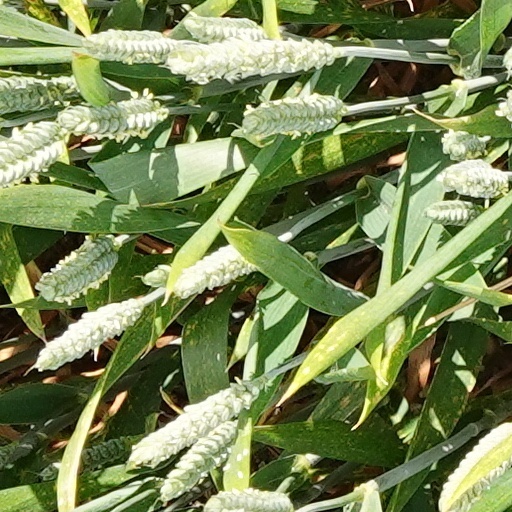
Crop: wheat